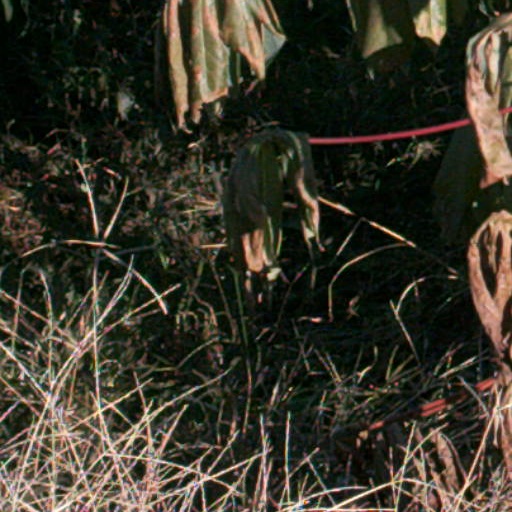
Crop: cassava